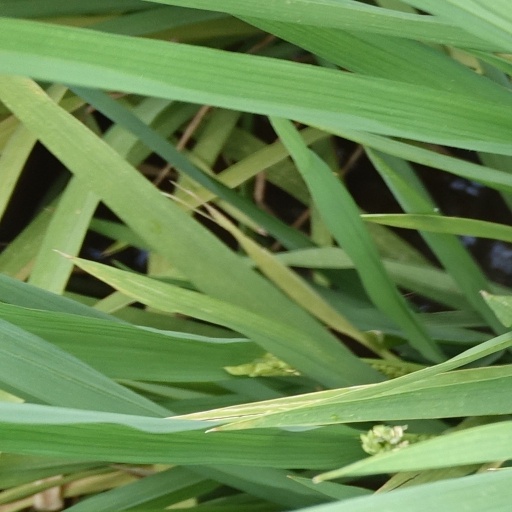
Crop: rice